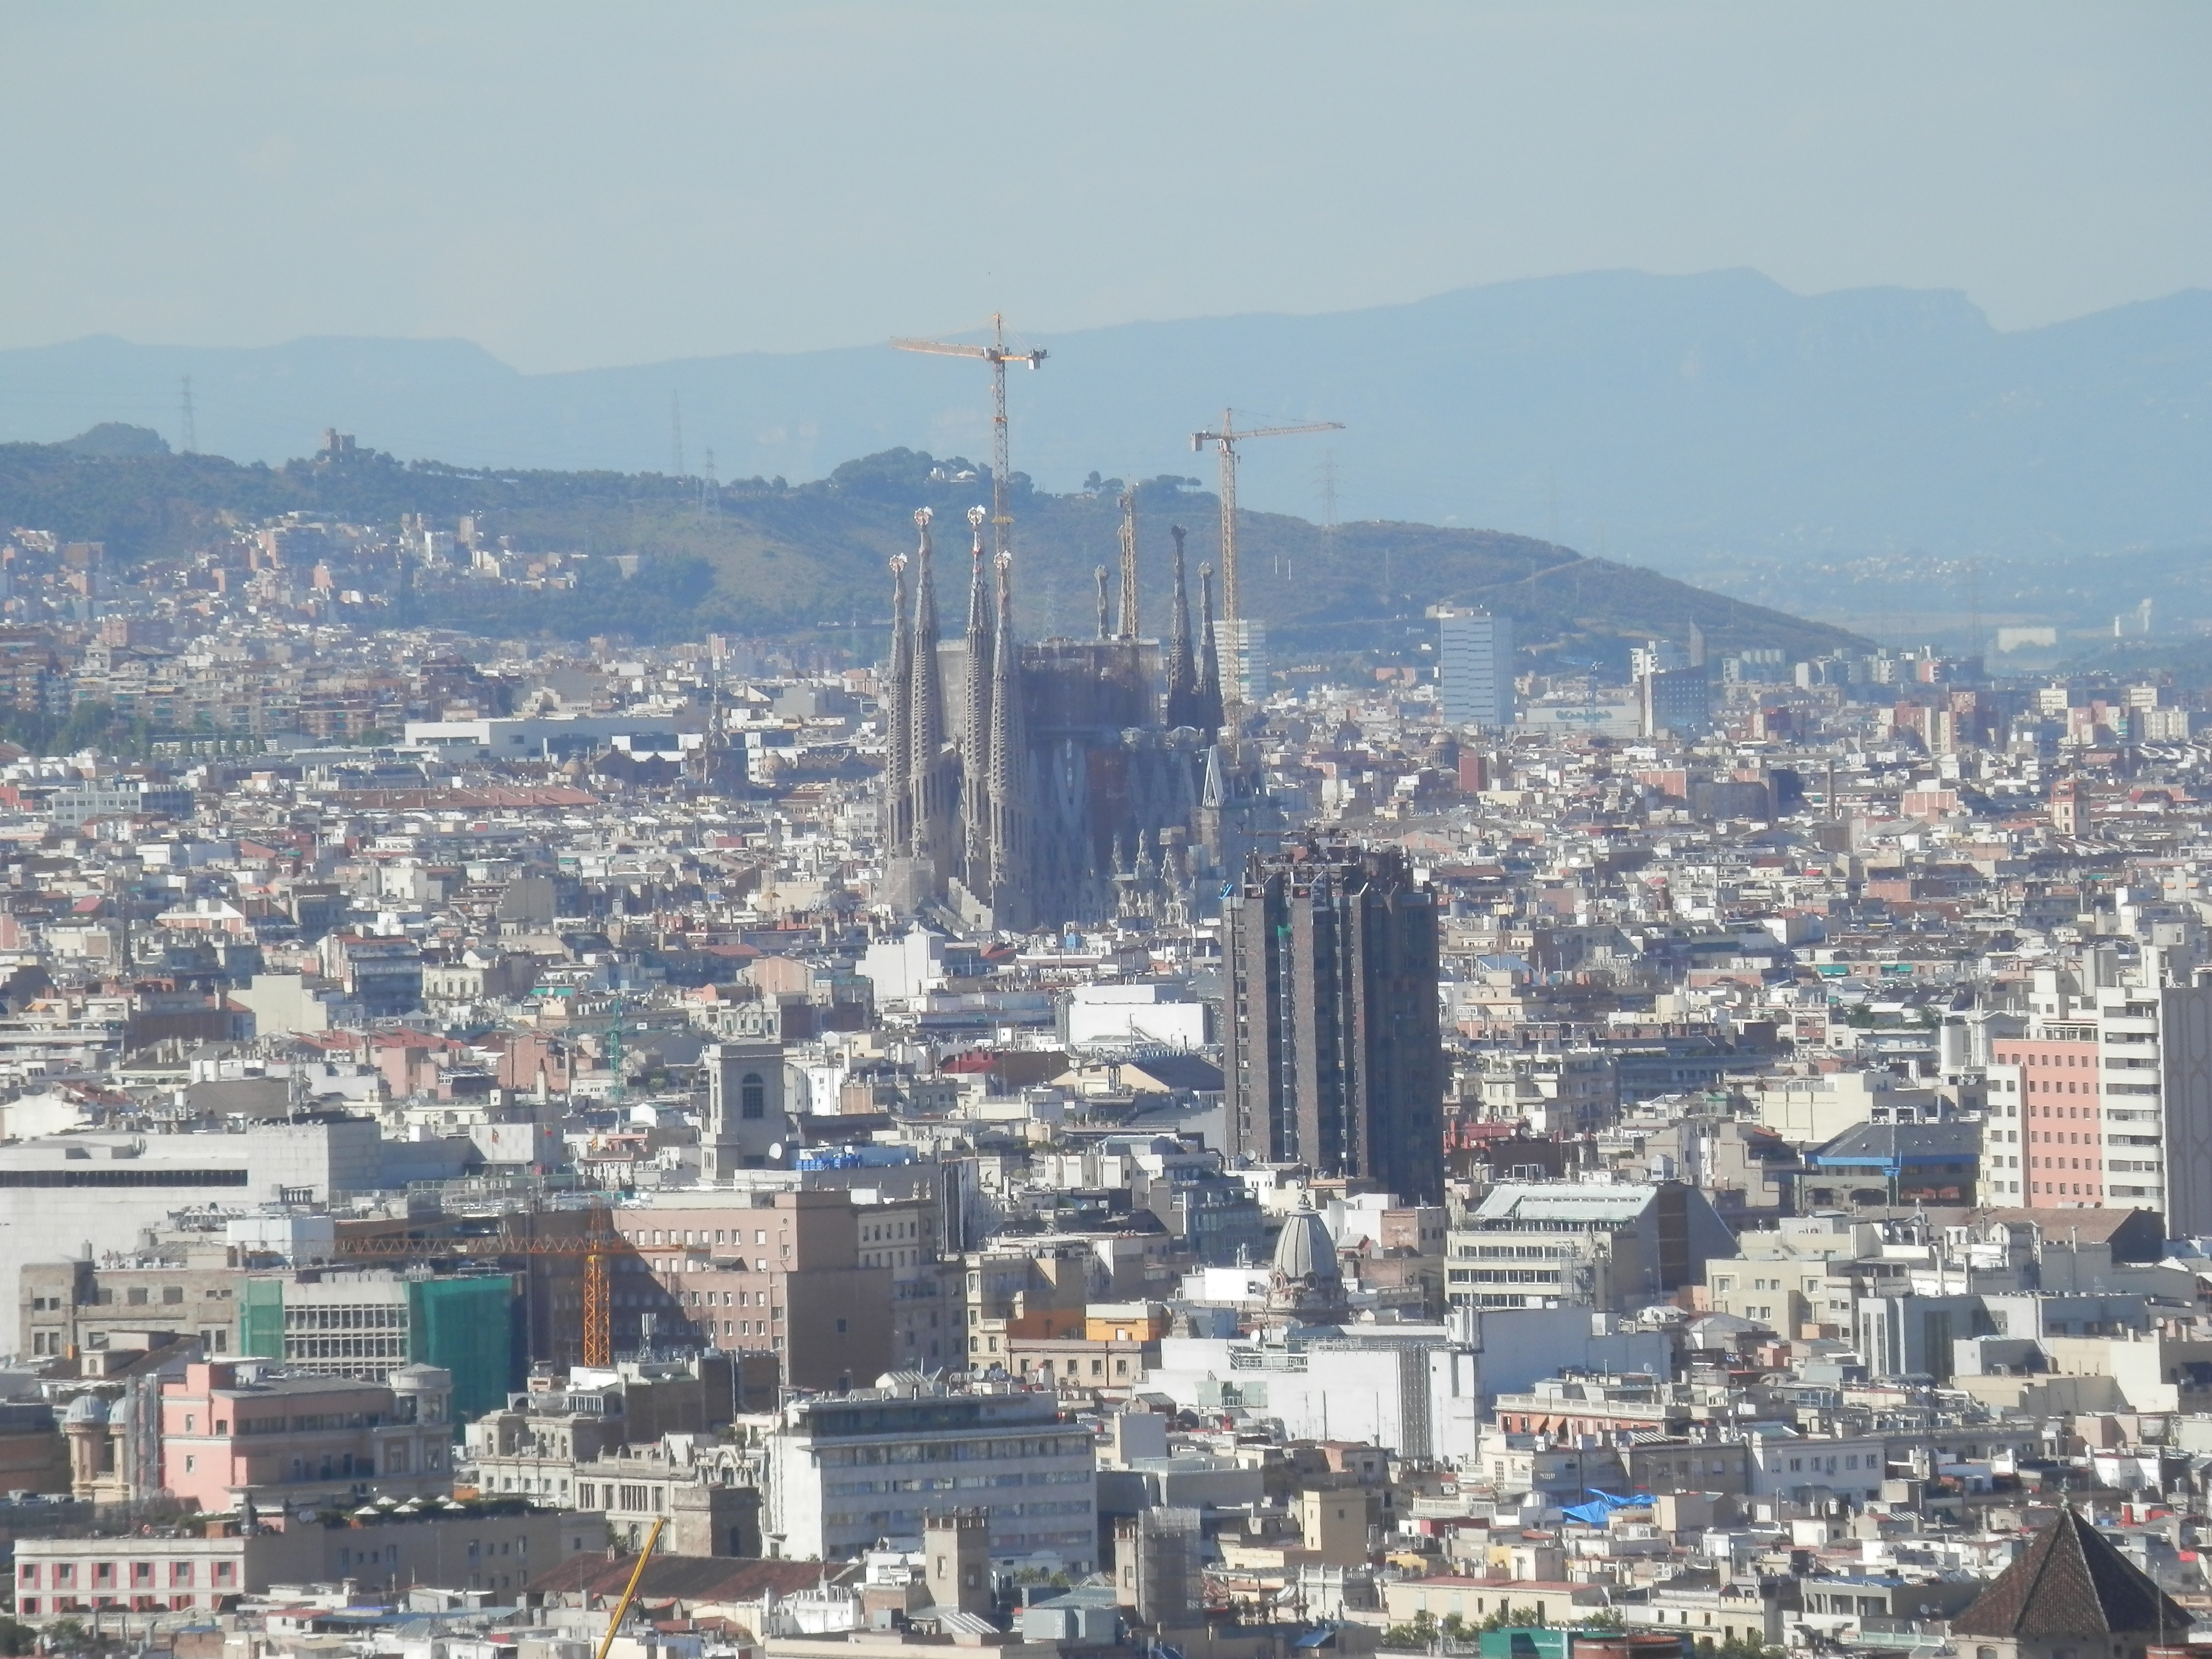
horizon, architecture, skyline, photography, town, view, city, skyscraper, cityscape, panorama, downtown, tower, landmark, barcelona, tower block, buildings, panorama of the city, monuments, metropolis, bird's eye view, aerial photography, the city centre, high houses, urban area, residential area, geographical feature, human settlement, metropolitan area